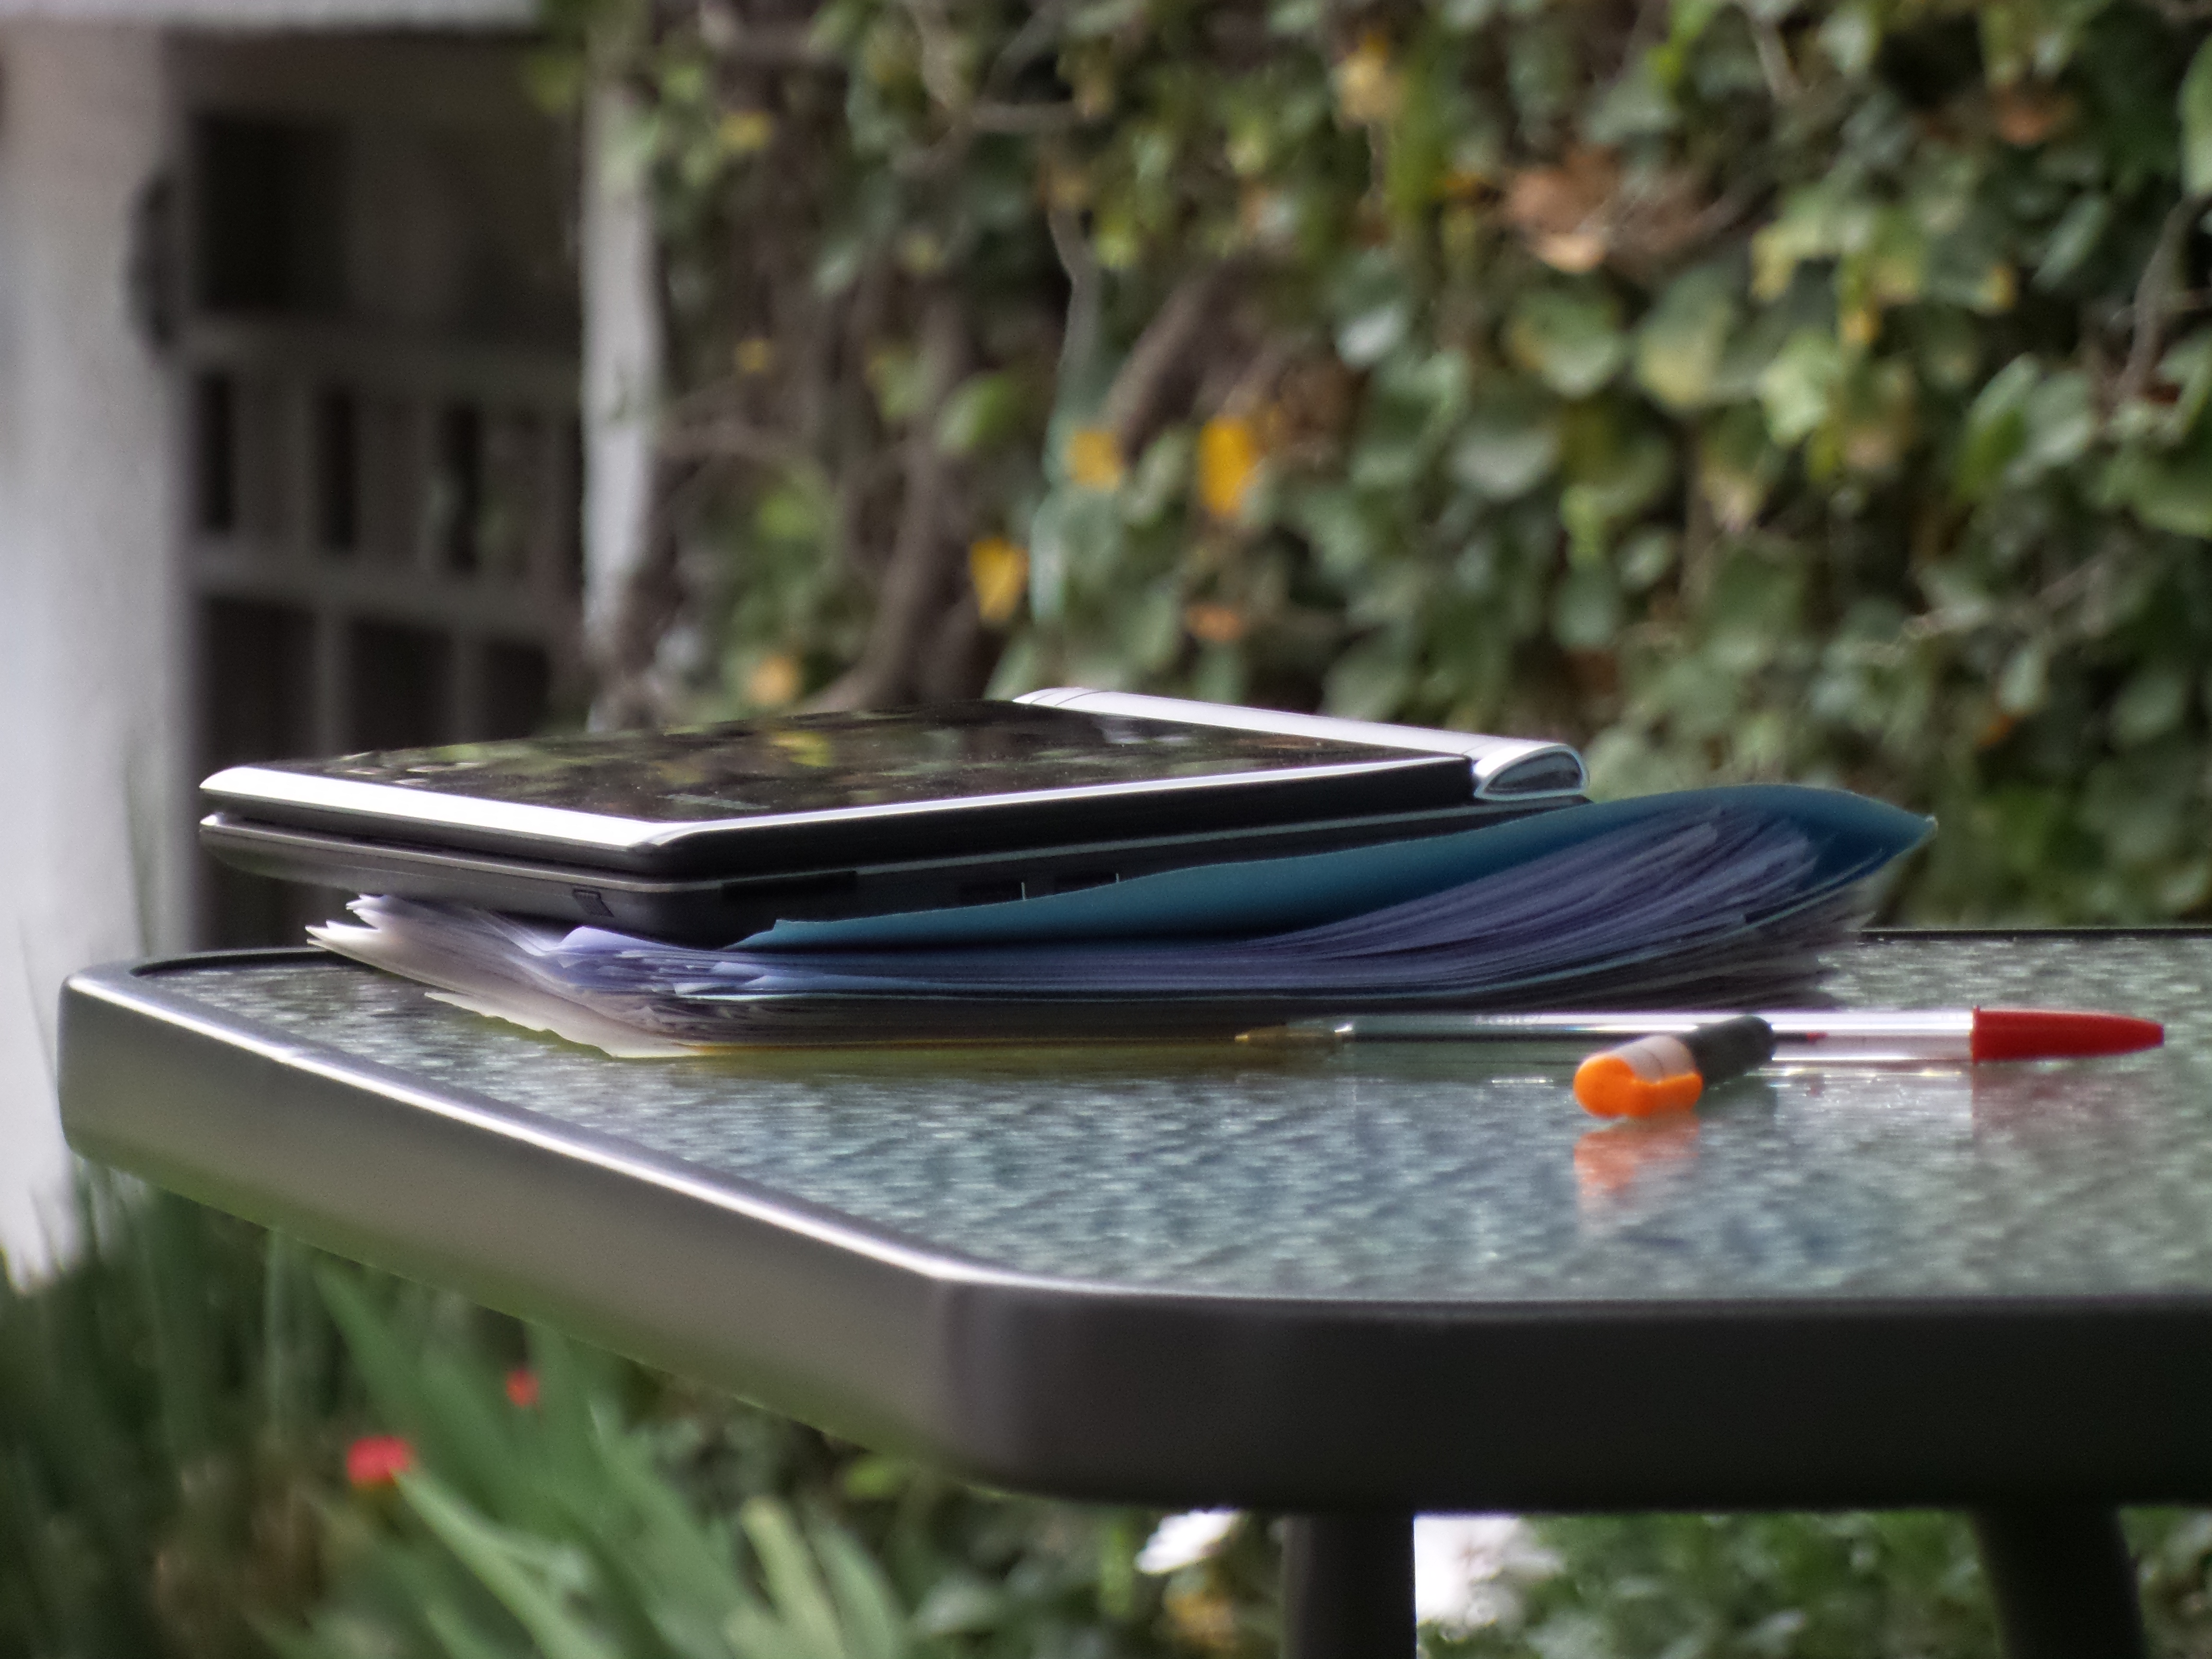
laptop, working, table, vehicle, outdoors, outside, watercraft rowing, outdoor grill